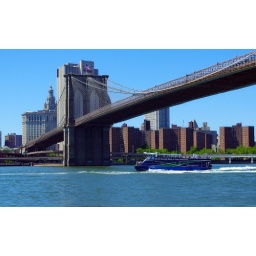
Taken in Brooklyn, of a boat passing under the bridge